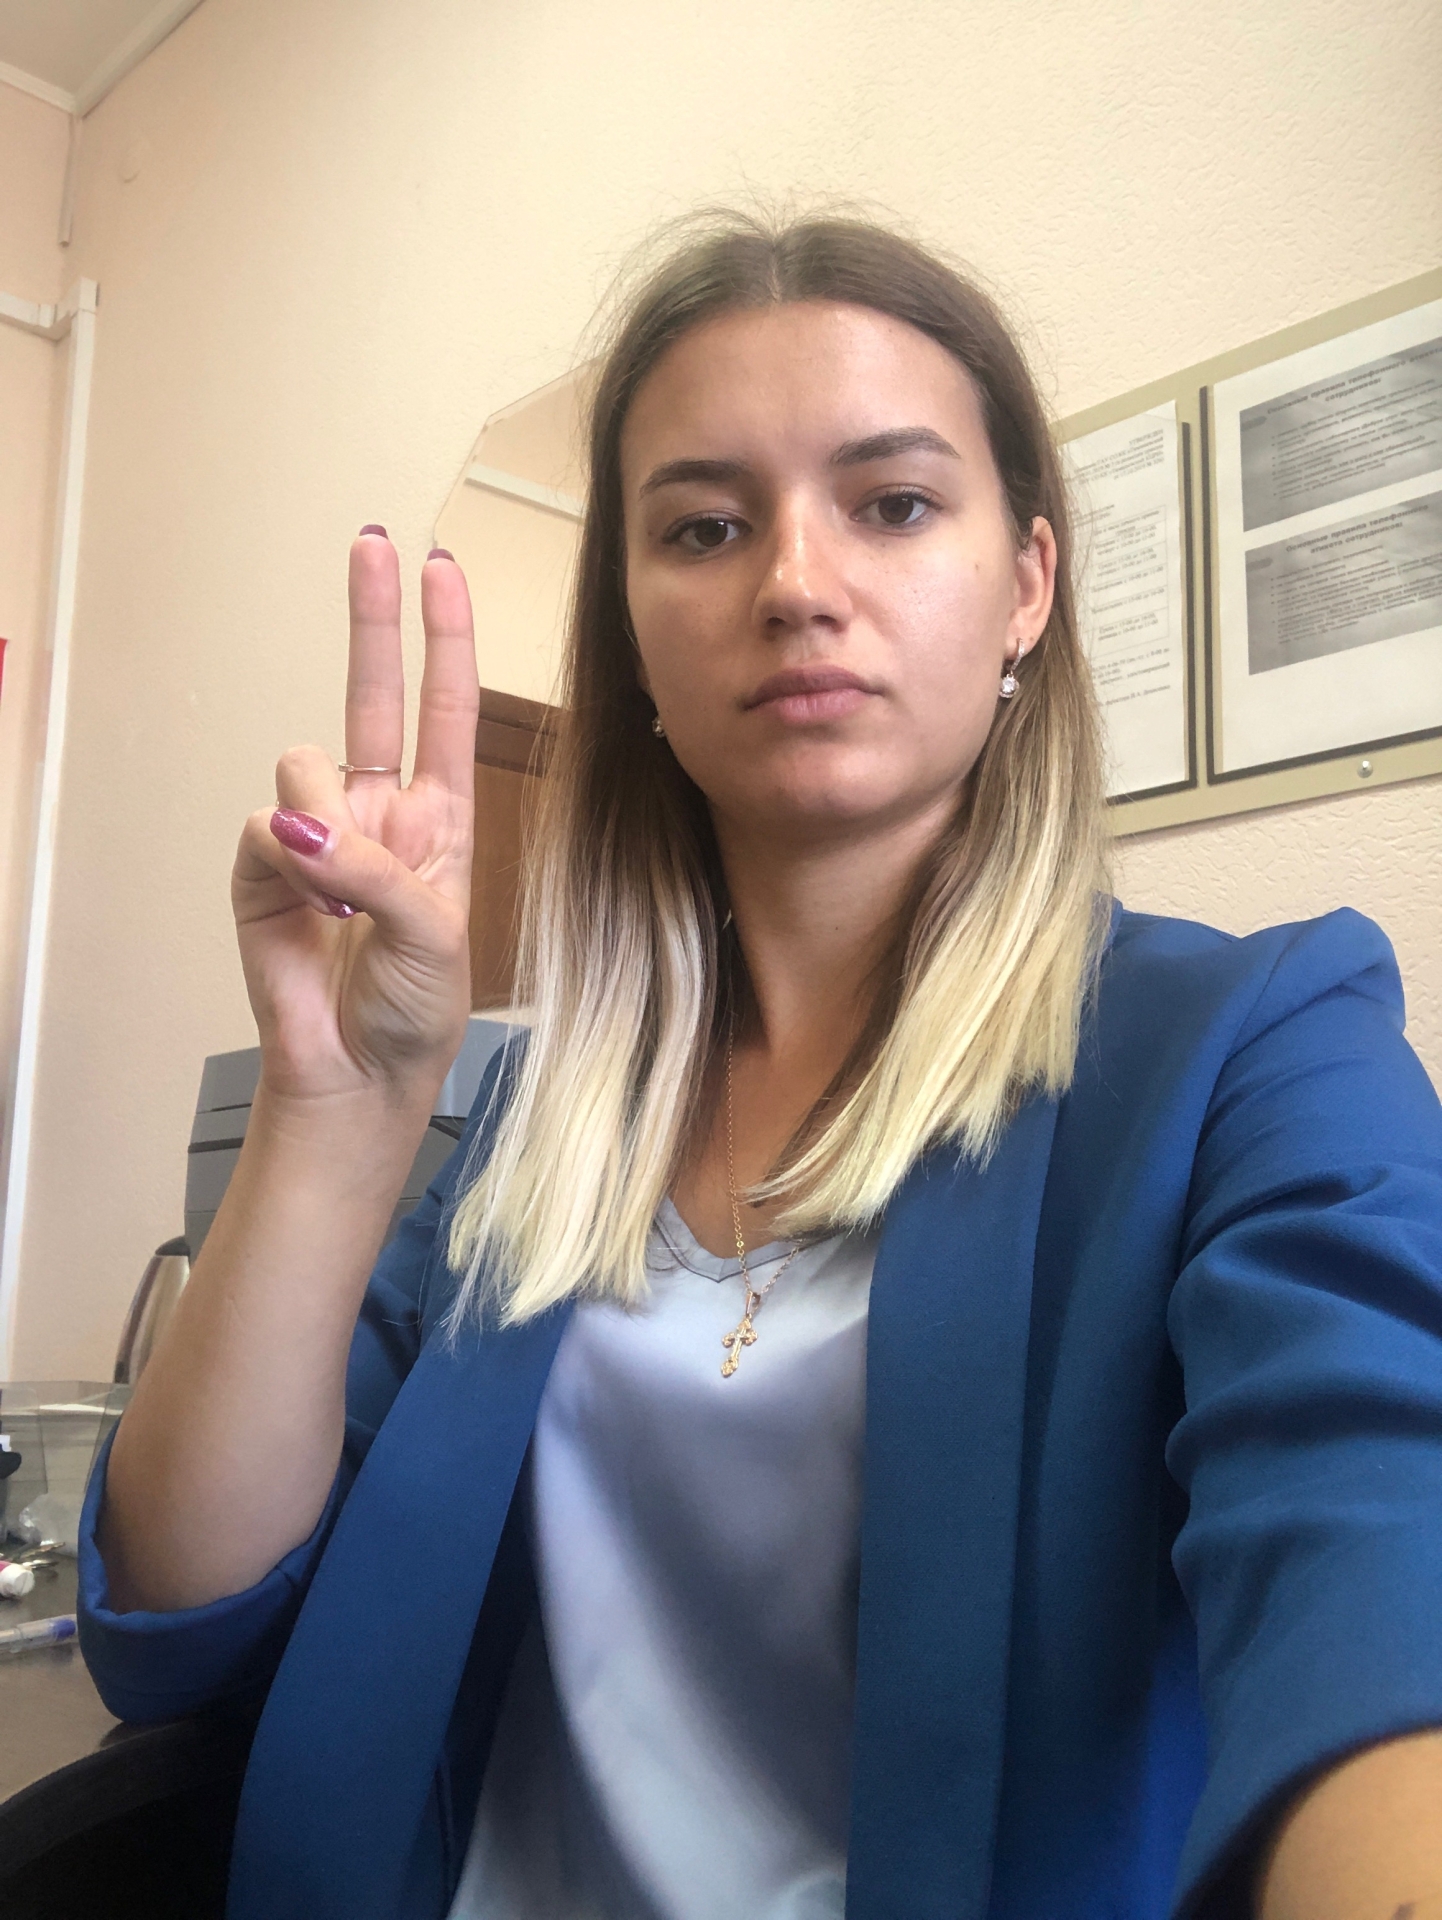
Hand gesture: two_up